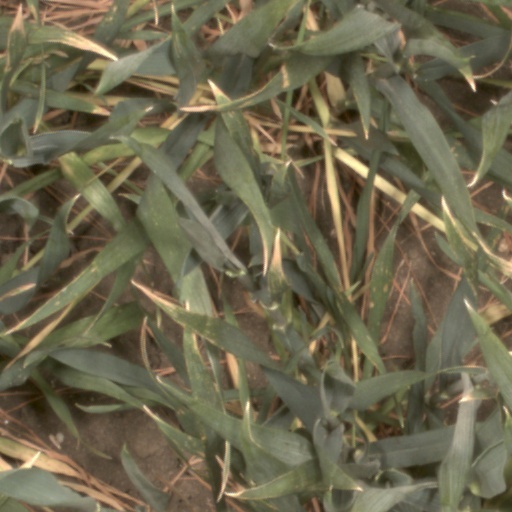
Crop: wheat